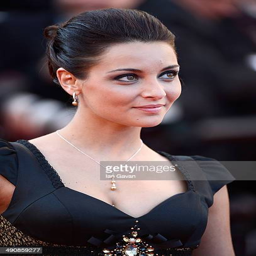
pop artist attends premiere during festival